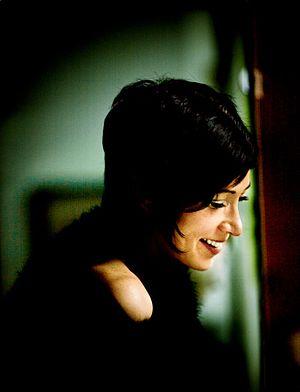
Saskia A. J. de Coster est une écrivaine belge néerlandophone née à Louvain en 1976.